Cabangus regius

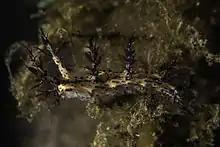
The nudibranch "Cabangus" cf. "regius", Pulau Sangyeang, Indonesia. Form with pointed, raised body tubercles.

This species was described from Bunaken Island, Manado, Celebes Sea, Sulawesi, Indonesia. It has been reported from the Philippines, several places in Indonesia and Sabah, Malaysia.